Mississippi

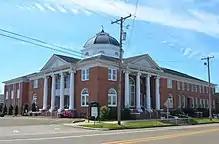
Liberty Baptist Church, Amite County

Mississippi's population has remained from 2 million people at the 1930 U.S. census, to 2.9 million at the 2020 census. In contrast with Alabama to its east, and Louisiana to its west, Mississippi has been the slowest growing of the three Gulf coast states by population. According to the U.S. Census Bureau, Mississippi's center of population is located in Leake County, in the town of Lena.